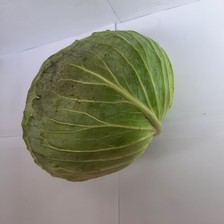
Label: others